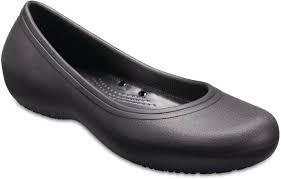
Label: Clog